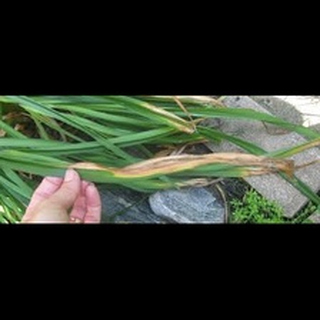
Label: wheat_leaf_blight